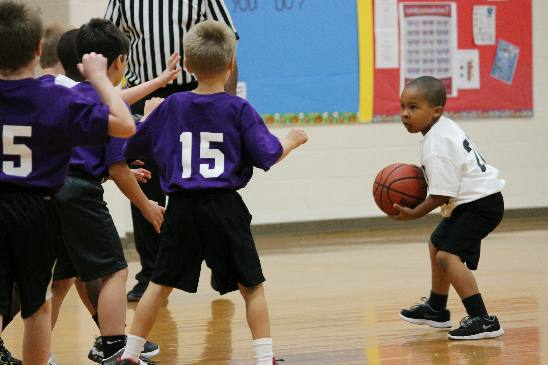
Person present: Yes